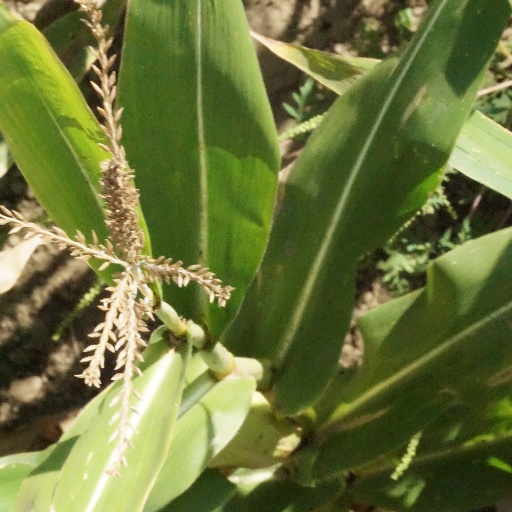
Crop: maize; corn